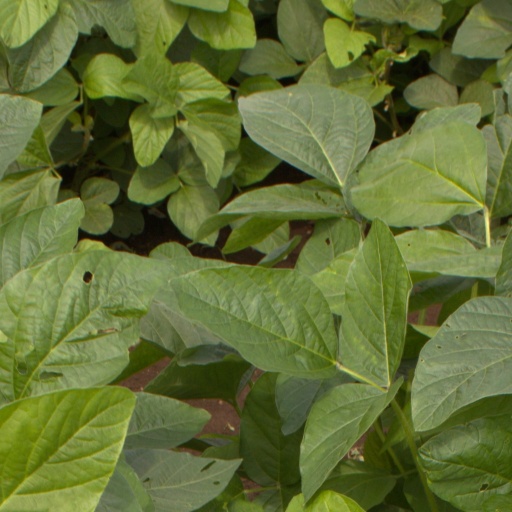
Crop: soybean